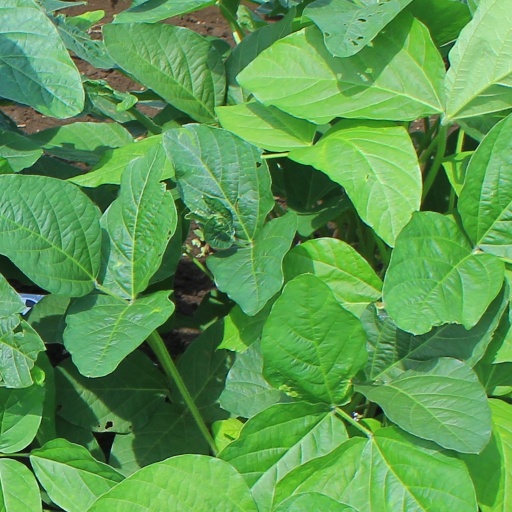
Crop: soybean